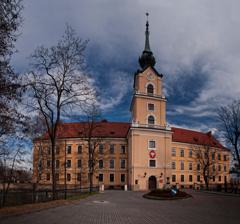
Building: Rzeszów Castle
Country: Poland
Year built: 1906
Historic site in in, Poland Rzeszów Castle Rzeszów Castle Location Rzeszów , Subcarpathian Voivodeship , in Poland Coordinates 50°01′56″N 22°00′02″E / 50.03222°N 22.00056°E / 50.03222; 22.00056 Built 1458 Rebuilt 1902-1906 Architect Tylman van Gameren , Piotr Belotti, Jan Chrzciciel Belotti, Harol Wiedemann, Franciszek Skowron Architectural style(s) Renaissance Location of the Rzeszów Castle in Poland Rzeszów Castle is one of the main landmarks of Rzeszów . It was rebuilt between 1902 and 1906, and it is located on the former grounds of the castle of the House of Lubomirski . The castle is located between Aleja Pod Kasztanami and Aleja Lubomirski, Chopin Street, Śreniawitów Square, and Colonel Lis-Kula Street. Currently the castle houses the seat of the provincial court ; the building housed a prison until 1981. An early fortress stood on the castle's grounds in the sixteenth century. At the end of the same century, Mikołaj Spytek Ligęza built a Motte-and-bailey castle close to the current castle's location. In 1620 he expanded the castle into a "Palazzo in fortezza". Following his death in 1637, the castle was inherited by his daughter Konstancja Ligęza , who married Prince Jerzy Sebastian Lubomirski . Thus, the castle was put under the ownership of the House of Lubomirski . Most of the building works were done by Tylman van Gameren and  Karol Henryk Wiedemann. In 1820 the complex was brought under Austrian authorities; which adapted the building for a courthouse and a prison. The building was deconstructed at the beginning of the twentieth century due to its poor state. The only parts left from the original complex are the gatehouse and bastion fortifications. The Lubomirski Palace is located close to the Castle. History of the castle Possession of Mikołaj Spytek Ligęza The founder of the Castle was the castellan of Czchów and Sandomierz Mikołaj Spytek Ligęza. The land was partially owned Rzeszów 's Elżbieta Komarnicka, widow of Adam Rzeszowski. The rest of the nearby lands were owned by Elżbieta's sisters - Katarzyna and Zofia. Primordial embankments The capital of Rzeszów's lands was located on a loess hill, in between Wisłok flood waters, allowing natural defences. The residence was located on top of a cliff side, in the town of Ligęza . If such complex existed, it would have stone fortifications and wooden farm houses in the centre. The fortress' courtyard was made of mud and wood, strengthened by wooden towers, located in its corners. The Ligęza fortress was expanded during the sixteenth century, whose fortifications are still currently found. First defensive fortress Not a lot is known about the initial construction of Ligęza 's fortress (castle). No information about the architect nor scripture of the fortress has been preserved. Most of the information gathered about the complex is of the stock-taking done by Zygmund Hendel in 1897. The main building of the complex was fortified with walls, it had several levels and a double-courtyard located in the northern part of the complex. The complex's floor plan was similar to that of a square . Close by to the complex there was a number of warehouses - whose function remains uncertain. The whole complex and warehouses were surrounded by a thick defensive wall - whose thickness passed 1,5 metres . The three parts of the complex (east, west and south) all had posterns with battery artillery. The fortification was strengthened by a bastion , located in the south-east corner of the complex's square formation. It is likely that another one stood in the south-west of the complex. There is no other identification for the former existence of two other bastions , although during Ligęza's reign they might have been planned. The gate which allowed access to head into the castle was located, where it currently is, in the middle of the western wall. The main reason for Ligęza to build such powerful and well defended fortress may have been to so to underline his importance, authority and wealth, making his fortress and fortifications to have a greater role for repressing the people, and accepting his reign, than actually serving as a defensive fortress. Such perception can be strengthened by the accounts of his nephew - Andrzej Ligęza, who tried to become his successor. In 1603, he marched his army into Rzeszów - devastating the walls, burned the warehouses and began besieging the castle - which was successful after a few days. Mikołaj Ligęza addressed the situation by devastating Andrzej's property in Staroniwa and Zwieńczyca. In effect Andrzej had looted Rzeszów , regaining the castle. In the following years, Mikołaj Ligęza had continued his scuffles with Stanisław Stadnicki of Łańcut (1600-1605), and with his son Władysław (1617-1619). All of these clashes meant that, after 1620, when Mikołaj Ligęza became a castellan , he ordered for a reconstruction of the castle. Palazzo in fortezza Castle tower from Kraszewski Street The newly reconstructed castle was built in the newly popular Palazzo in fortezza architectural form. The loess was built up with moats and bastions in a New-Italian style, built up with stone and brick pallium ; some parts with clay . The former defensive walls were incorporated as inner walls of the castle. This allowed the castle to have an additional defensive wing. The investment was never finished, however its modernisation allowed for new batteries to be constructed; this had allowed the castle to successfully be defended against by a raid of Tartars . During the reconstruction, the castle had been protected by a full army. The fortifications had been additionally encircled by a wood and partially stone settlements including Mrowla , Świlcza , Krasne and Malawa . Mikołaj Ligęza died in 1637. In his testament to his wife he said: fortify the castle and call it the Ligęza's and moat it all , ( aby zamku domurowała i po wieczne czasy Ligęzowem nazwała i obwałować kazała , Polish ). House of Lubomirski Ligęza signed off his castle to his daughters: Pudancja and Konstancja. However, due to the decision taken up by the Crown Tribunal , all of the estate was only given to the Konstancja. This caused scuffles between Pudancja's and Konstancja's husbands; as Konstancja's husband - Court Marshall of the Crown Jerzy Sebastian Lubomirski took over the estate. He was an active politician and military commander of the Anti-Crown Opposition. During his reign, the castle did not have military importance, this also included the Łańcut Castle - an important residence; this state must have been caused by the castle's devastation. The fortifications were greatly devastated by the Swedes during The Deluge , as well as the Polish army during a rebellion in 1663. Additional damage was caused during a war with the Cossacks . After Lubomirski took on a bannire, he was expelled and moved to Silesia , which caused the fortifications in Rzeszów not to be reconstructed. When Ulryk Werdum passed through the town in 1671 he described it as: In the suburb there stands a beautiful church, and even a better one in town, both made of stone [...]. The castle, a cumbrous structure, stands to the south by the lake. All of these places were in a very good state before the war with the Cossacks, after it everything seems to be abandoned. ( Na przedmieściu stoi śliczny kościół, a jeszcze lepszy w mieście, obydwa z kamienia [...]. Ciężko zbudowany zamek wznosi się na południe od miasta nad jeziorem. Wszystko to znajdowało się w bardzo dobrym stanie przed wojną kozacką, teraz zaś po niej wszystko jest opuszczone. Polish ) Jerzey Lubomirski died in 1667, giving the estate to his son, Hieronim Augustyn Lubomirski . In the first few years after his father's death, Hieronim took on dealing with war specialised equipment and crafts - he fought with the Turks , Tatars and Cossacks . Only up until about 1682, did he begin works on reconstructing the castle in Rzeszów , which he entrusted to Tylman van Gameren . Expansion of the castle by Tylman van Gameren Due to many battles in the region of Rzeszów , such as the battles with Cossacks and Tatars , the castle's military significance rose. He agreed, after raising the issue at the Sejmik , that he will spend three years to rebuild the castle's fortifications. As stated in Tylman's plans, the castle was rebuilt in a square formation, with four wings both having two levels each, protected by a ravelin at the castle's southern wing. The courtyard's levels had a facade in the central part of the structure. They were finished off by ramparts . See also Castles in Poland References